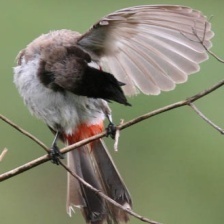
Species: RED WISKERED BULBUL
Scientific name: PYCNONOTUS JOCOSUS